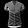
Label: T - shirt / top